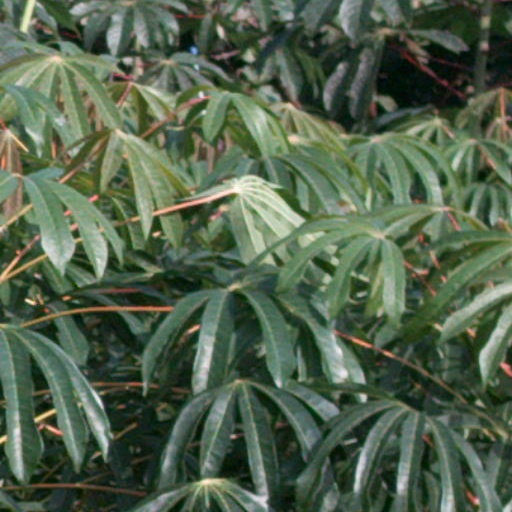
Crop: cassava